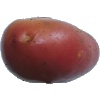
Label: Potato Red Washed 1